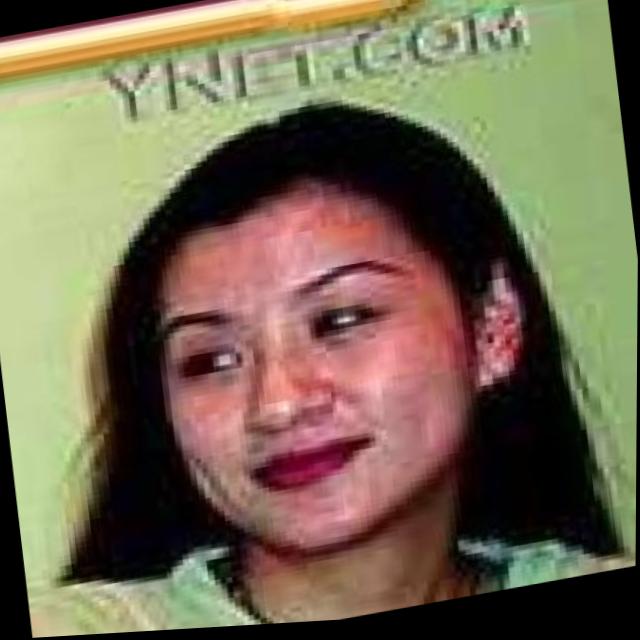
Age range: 21-44